Torrens Park railway station

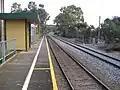
Southbound view from the station platform, August 2008

Torrens Park railway station is located on the Belair line in suburban Adelaide in South Australia. Located 9.3 kilometres from Adelaide station, it serves the inner southern suburb of Torrens Park.